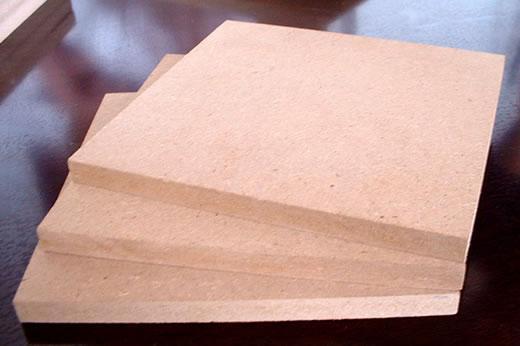
Waste category: paper